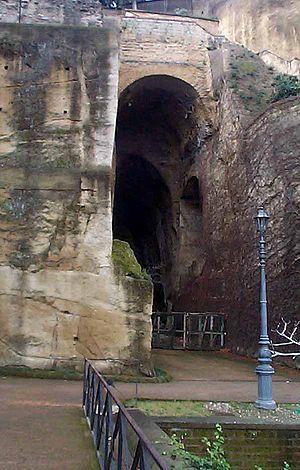
La crypta neapolitana est un ouvrage d’art souterrain lié à une voie de communication entre Naples et les champs Phlégréens. Construite au début de l'Empire romain, elle est creusée dans le tuf sous la colline du Pausilippe à l’ouest de la baie de Naples.